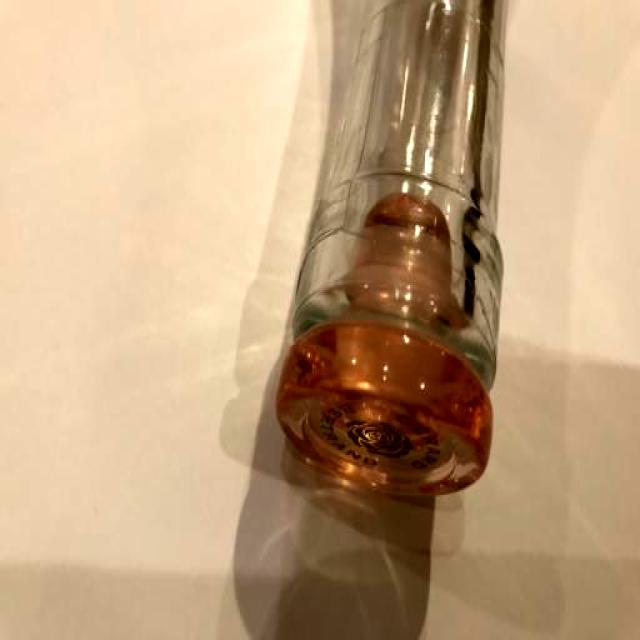
Label: Glass